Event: Nepal Earthquake
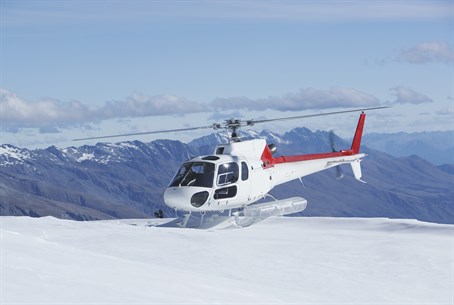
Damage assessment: no_damage